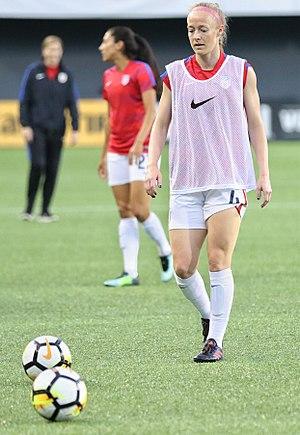
Rebecca Elizabeth Sauerbrunn est une joueuse de soccer américaine évoluant au poste de défenseuse. Internationale américaine, elle joue avec les Thorns FC de Portland dans la National Women's Soccer League.